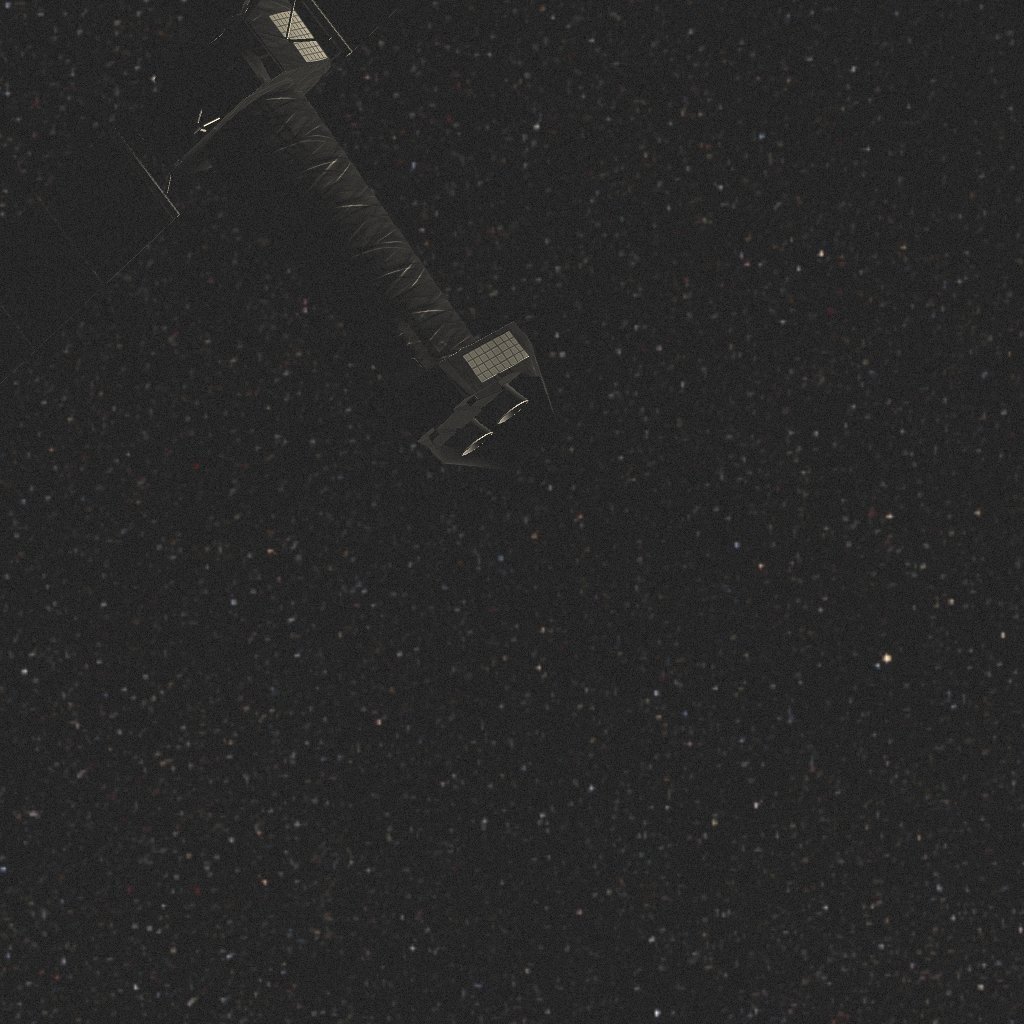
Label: xmm_newton